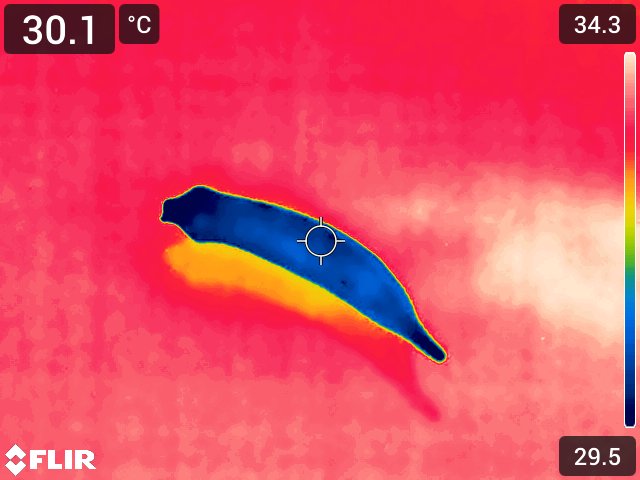
Maturity: adequate_matured